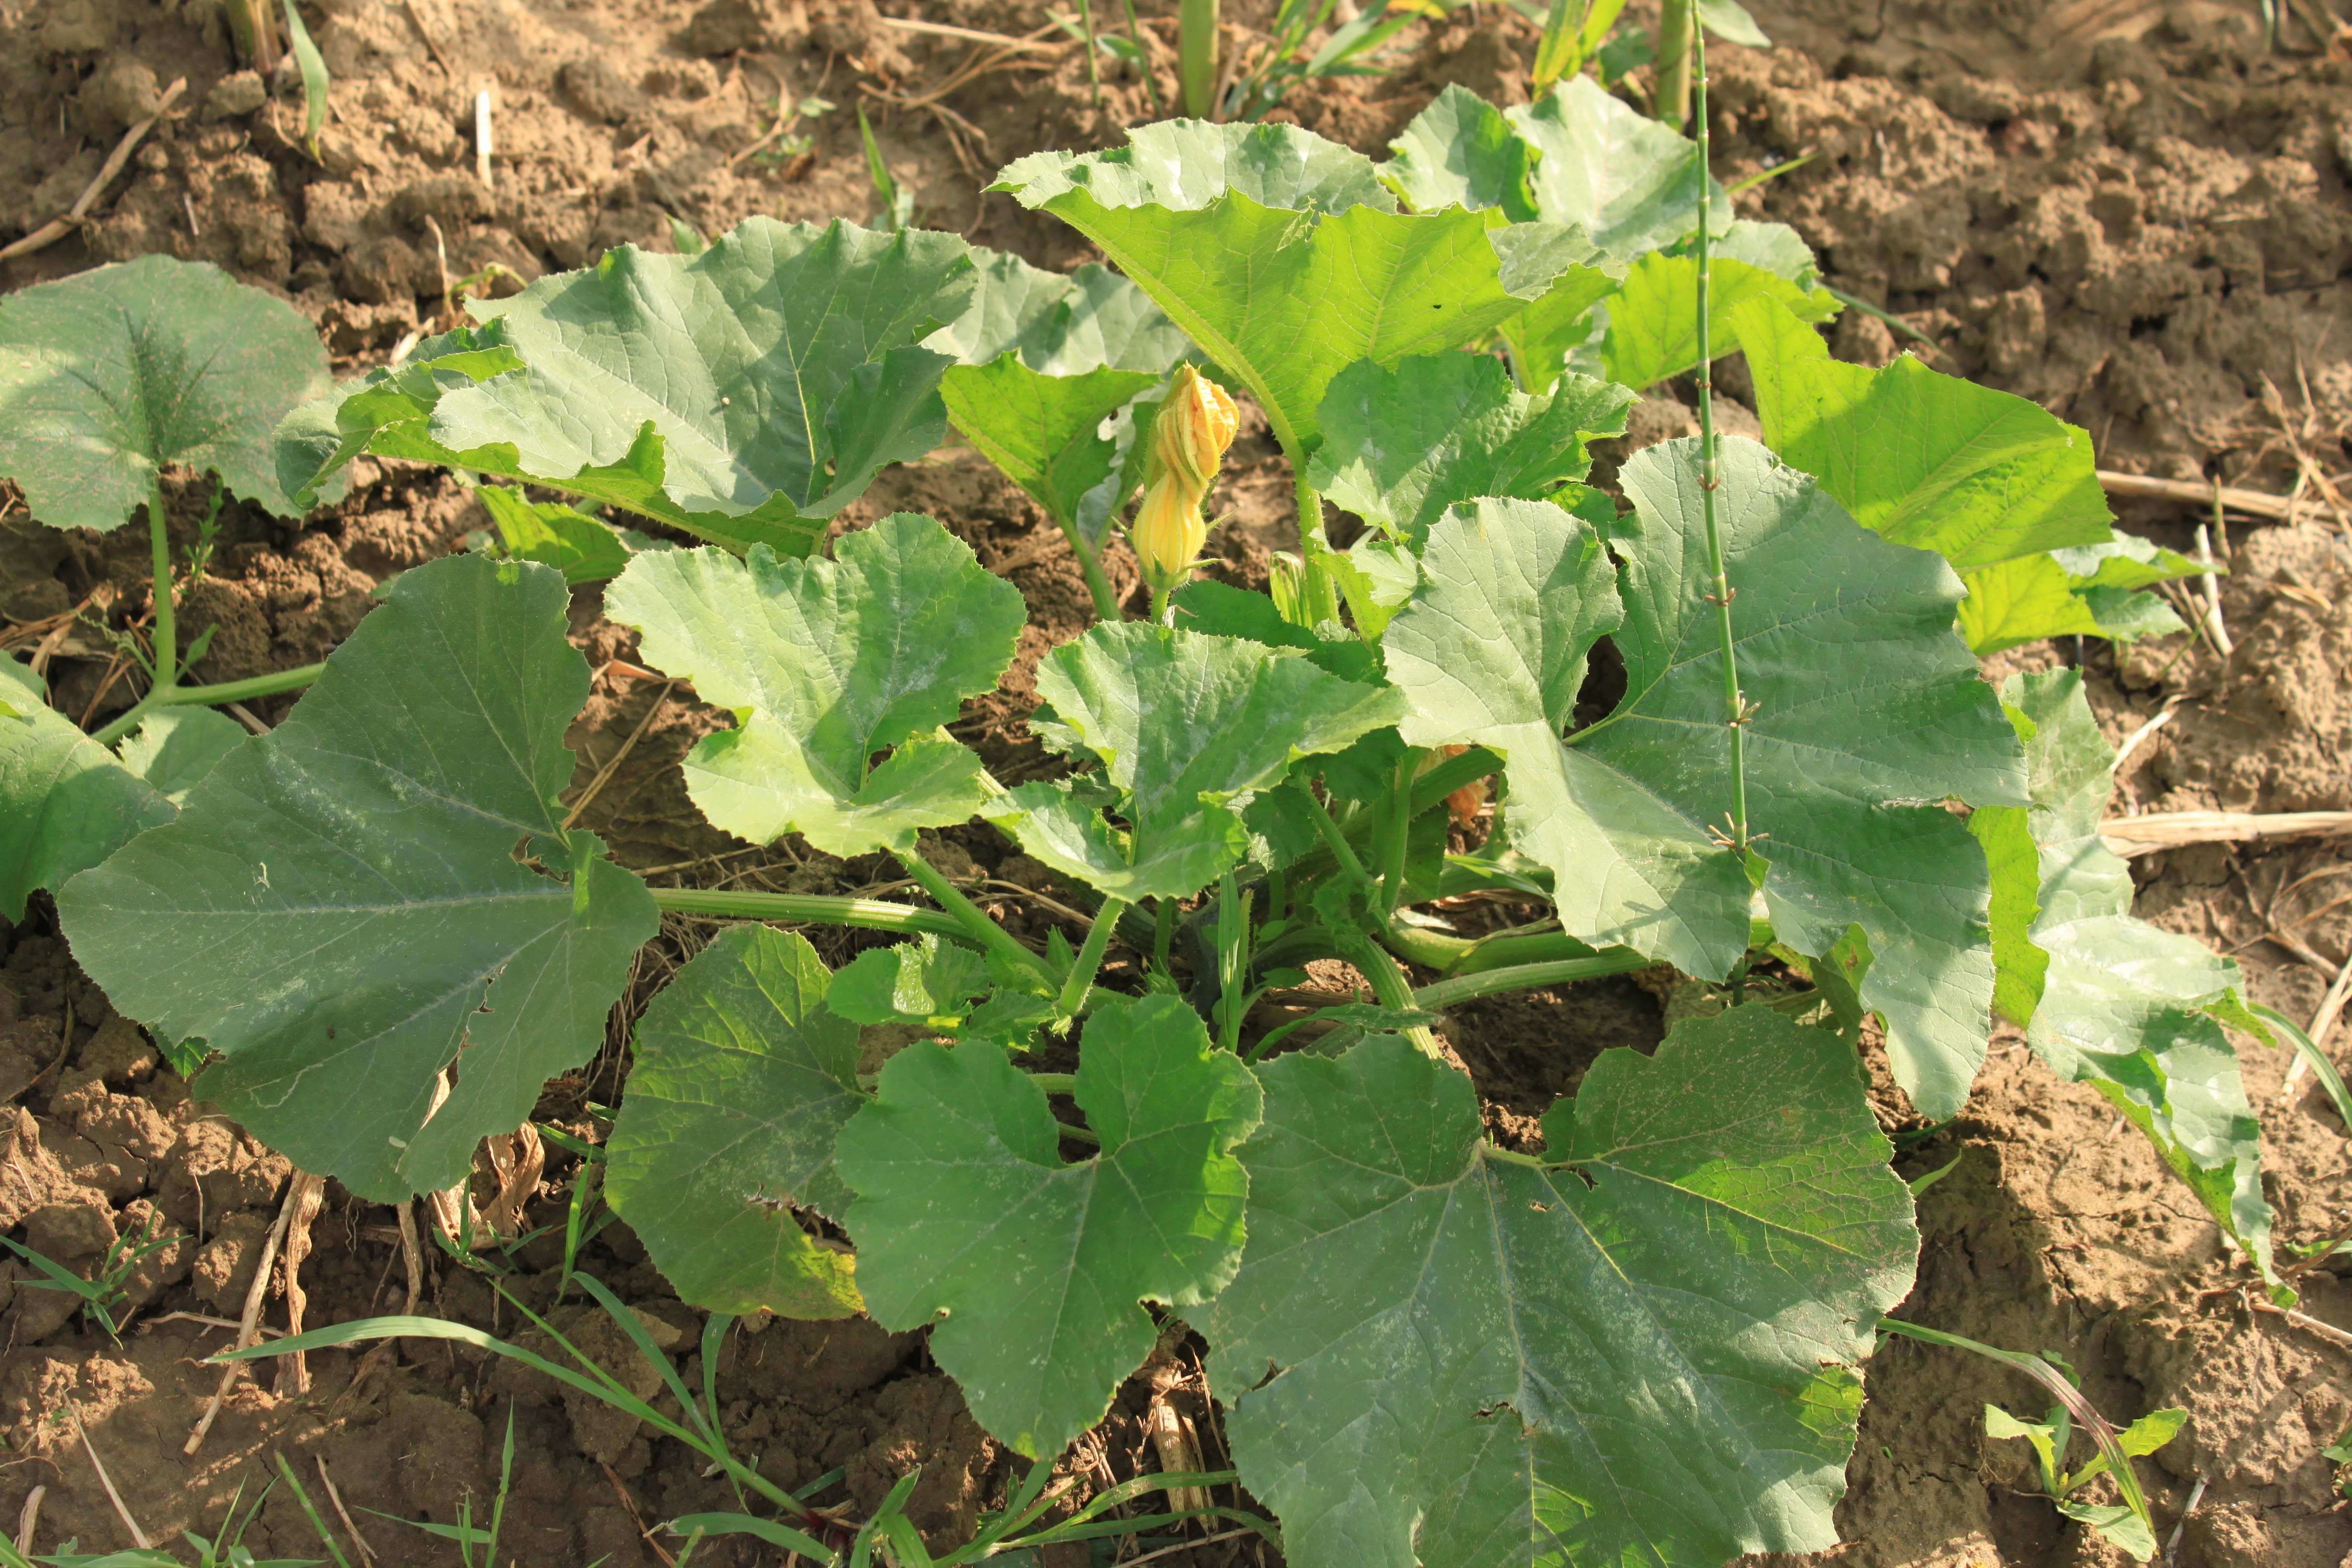
tree, plant, leaf, flower, food, green, produce, vegetable, pumpkin, agriculture, garden, plants, leaves, large, flowering plant, haulm, annual plant, land plant